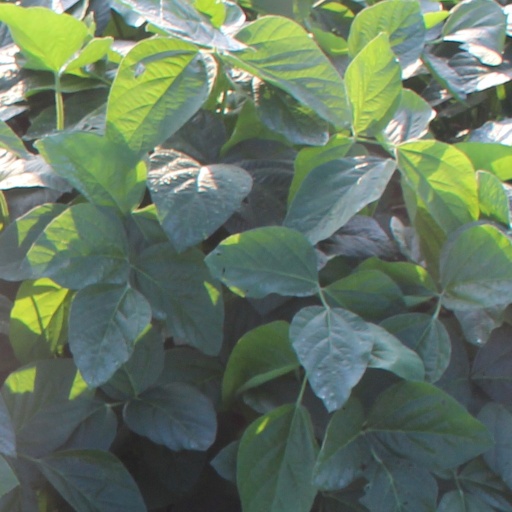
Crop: soybean